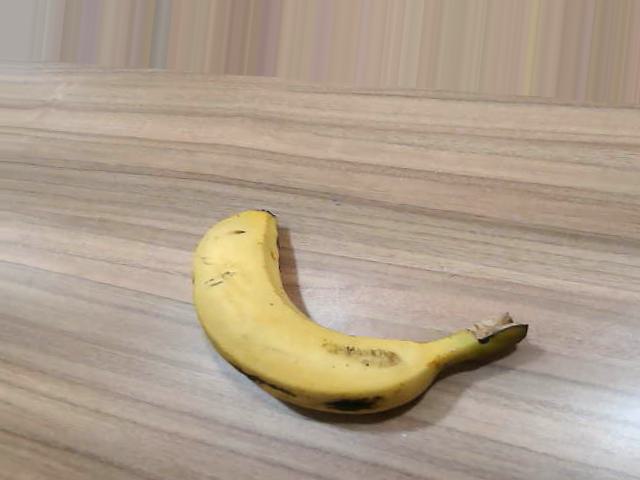
Label: Ripe_Banana